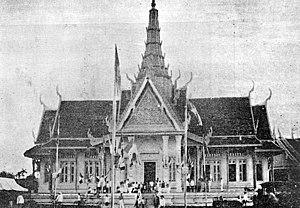
L’Institut Bouddhique de Phnom Penh est la principale institution religieuse du Cambodge. Il est également réputé pour ses travaux de recherche et ses publications sur la littérature, la langue et les traditions khmères.
Krom Ngoy est un poète khmer et un maître dans l'art du Kse diev.